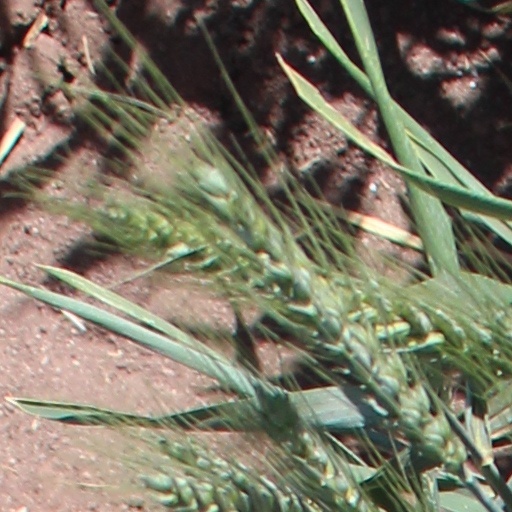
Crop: wheat